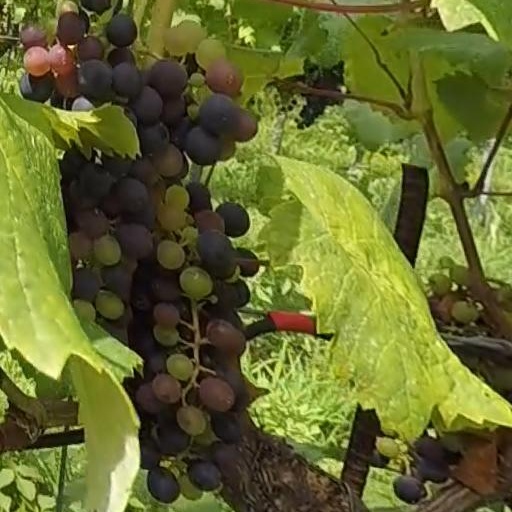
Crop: grape